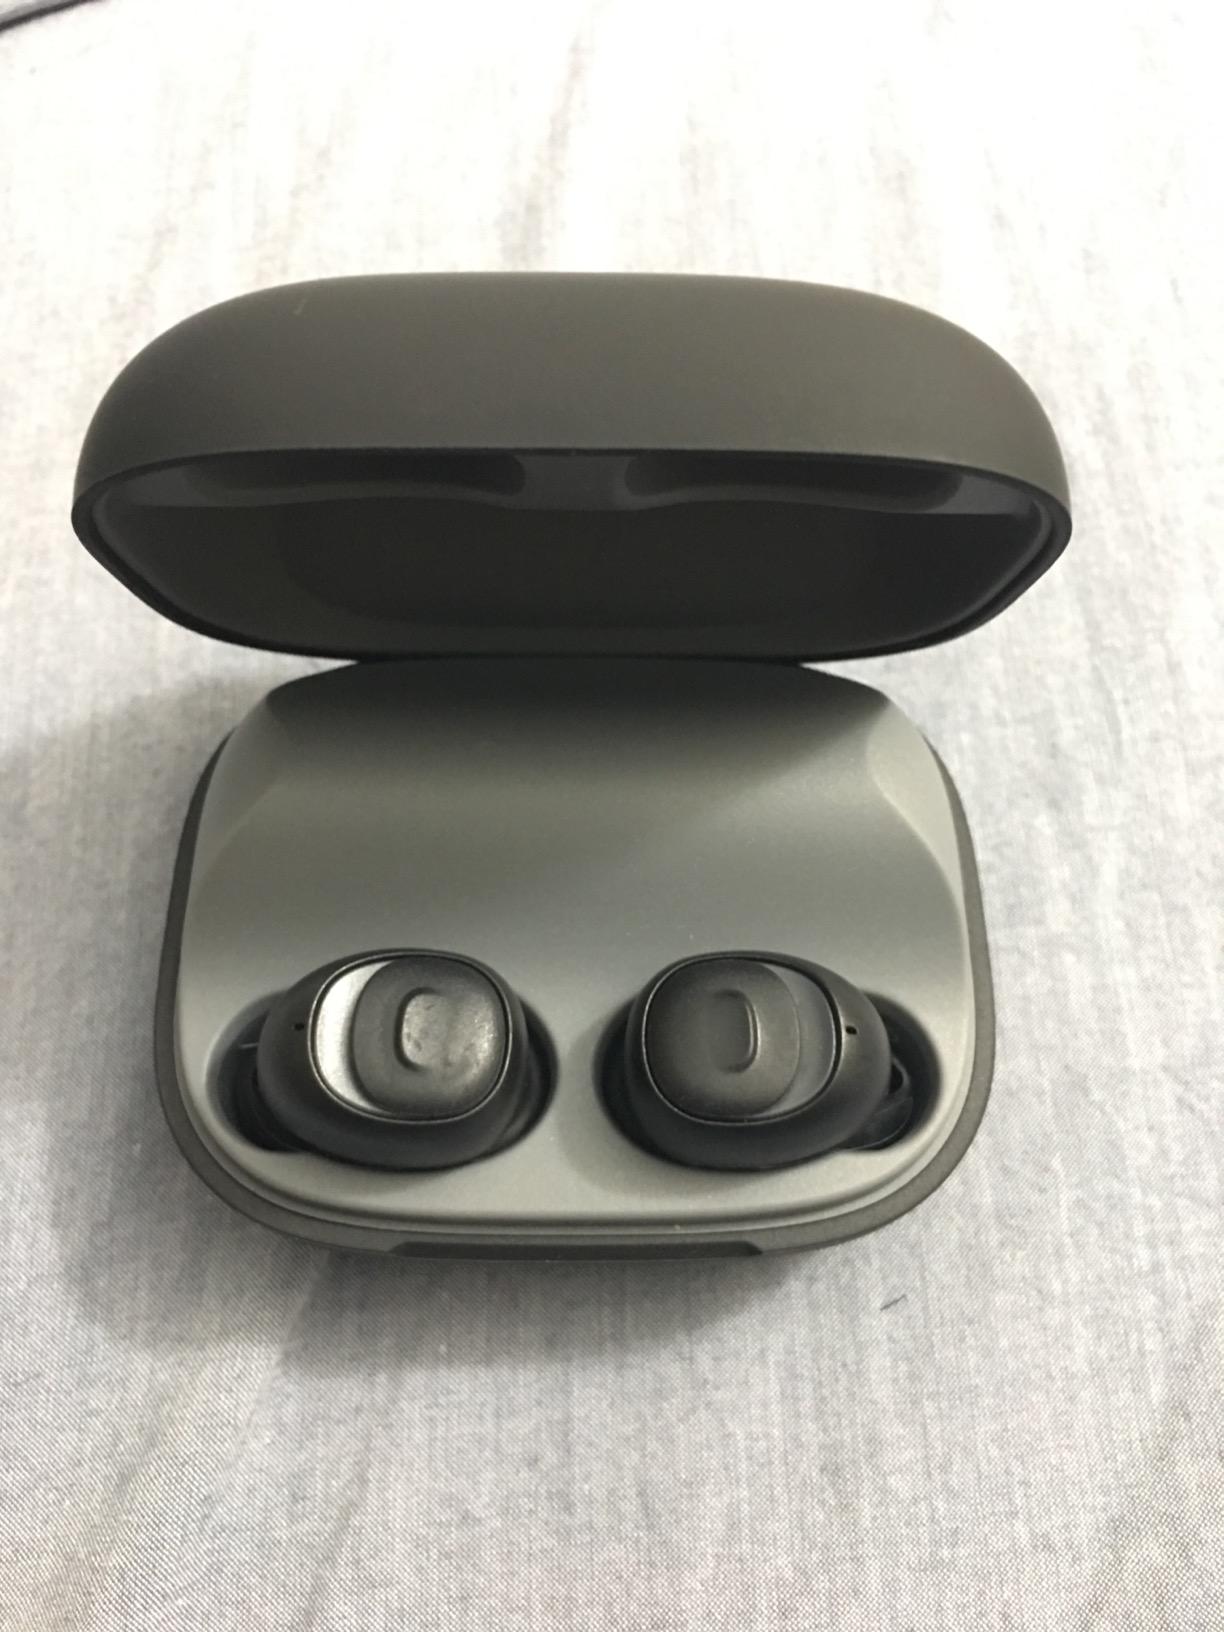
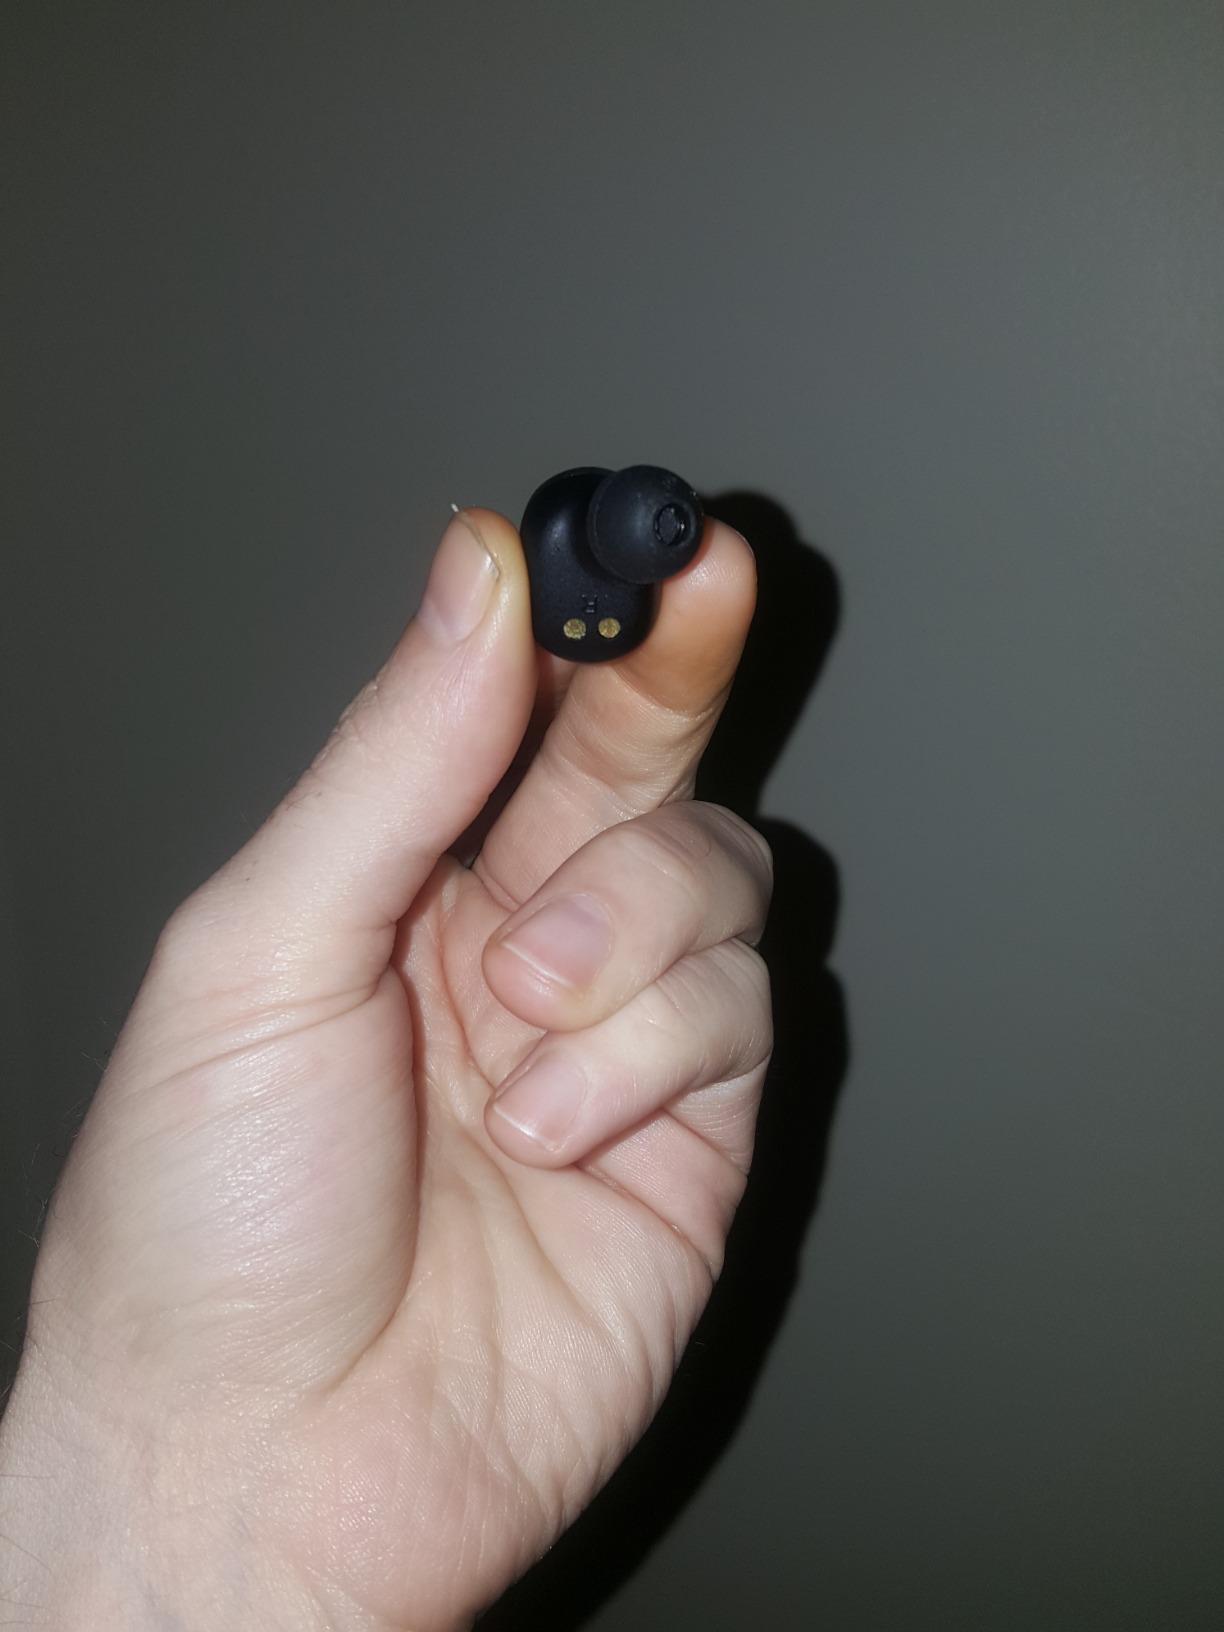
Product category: earbuds
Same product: no